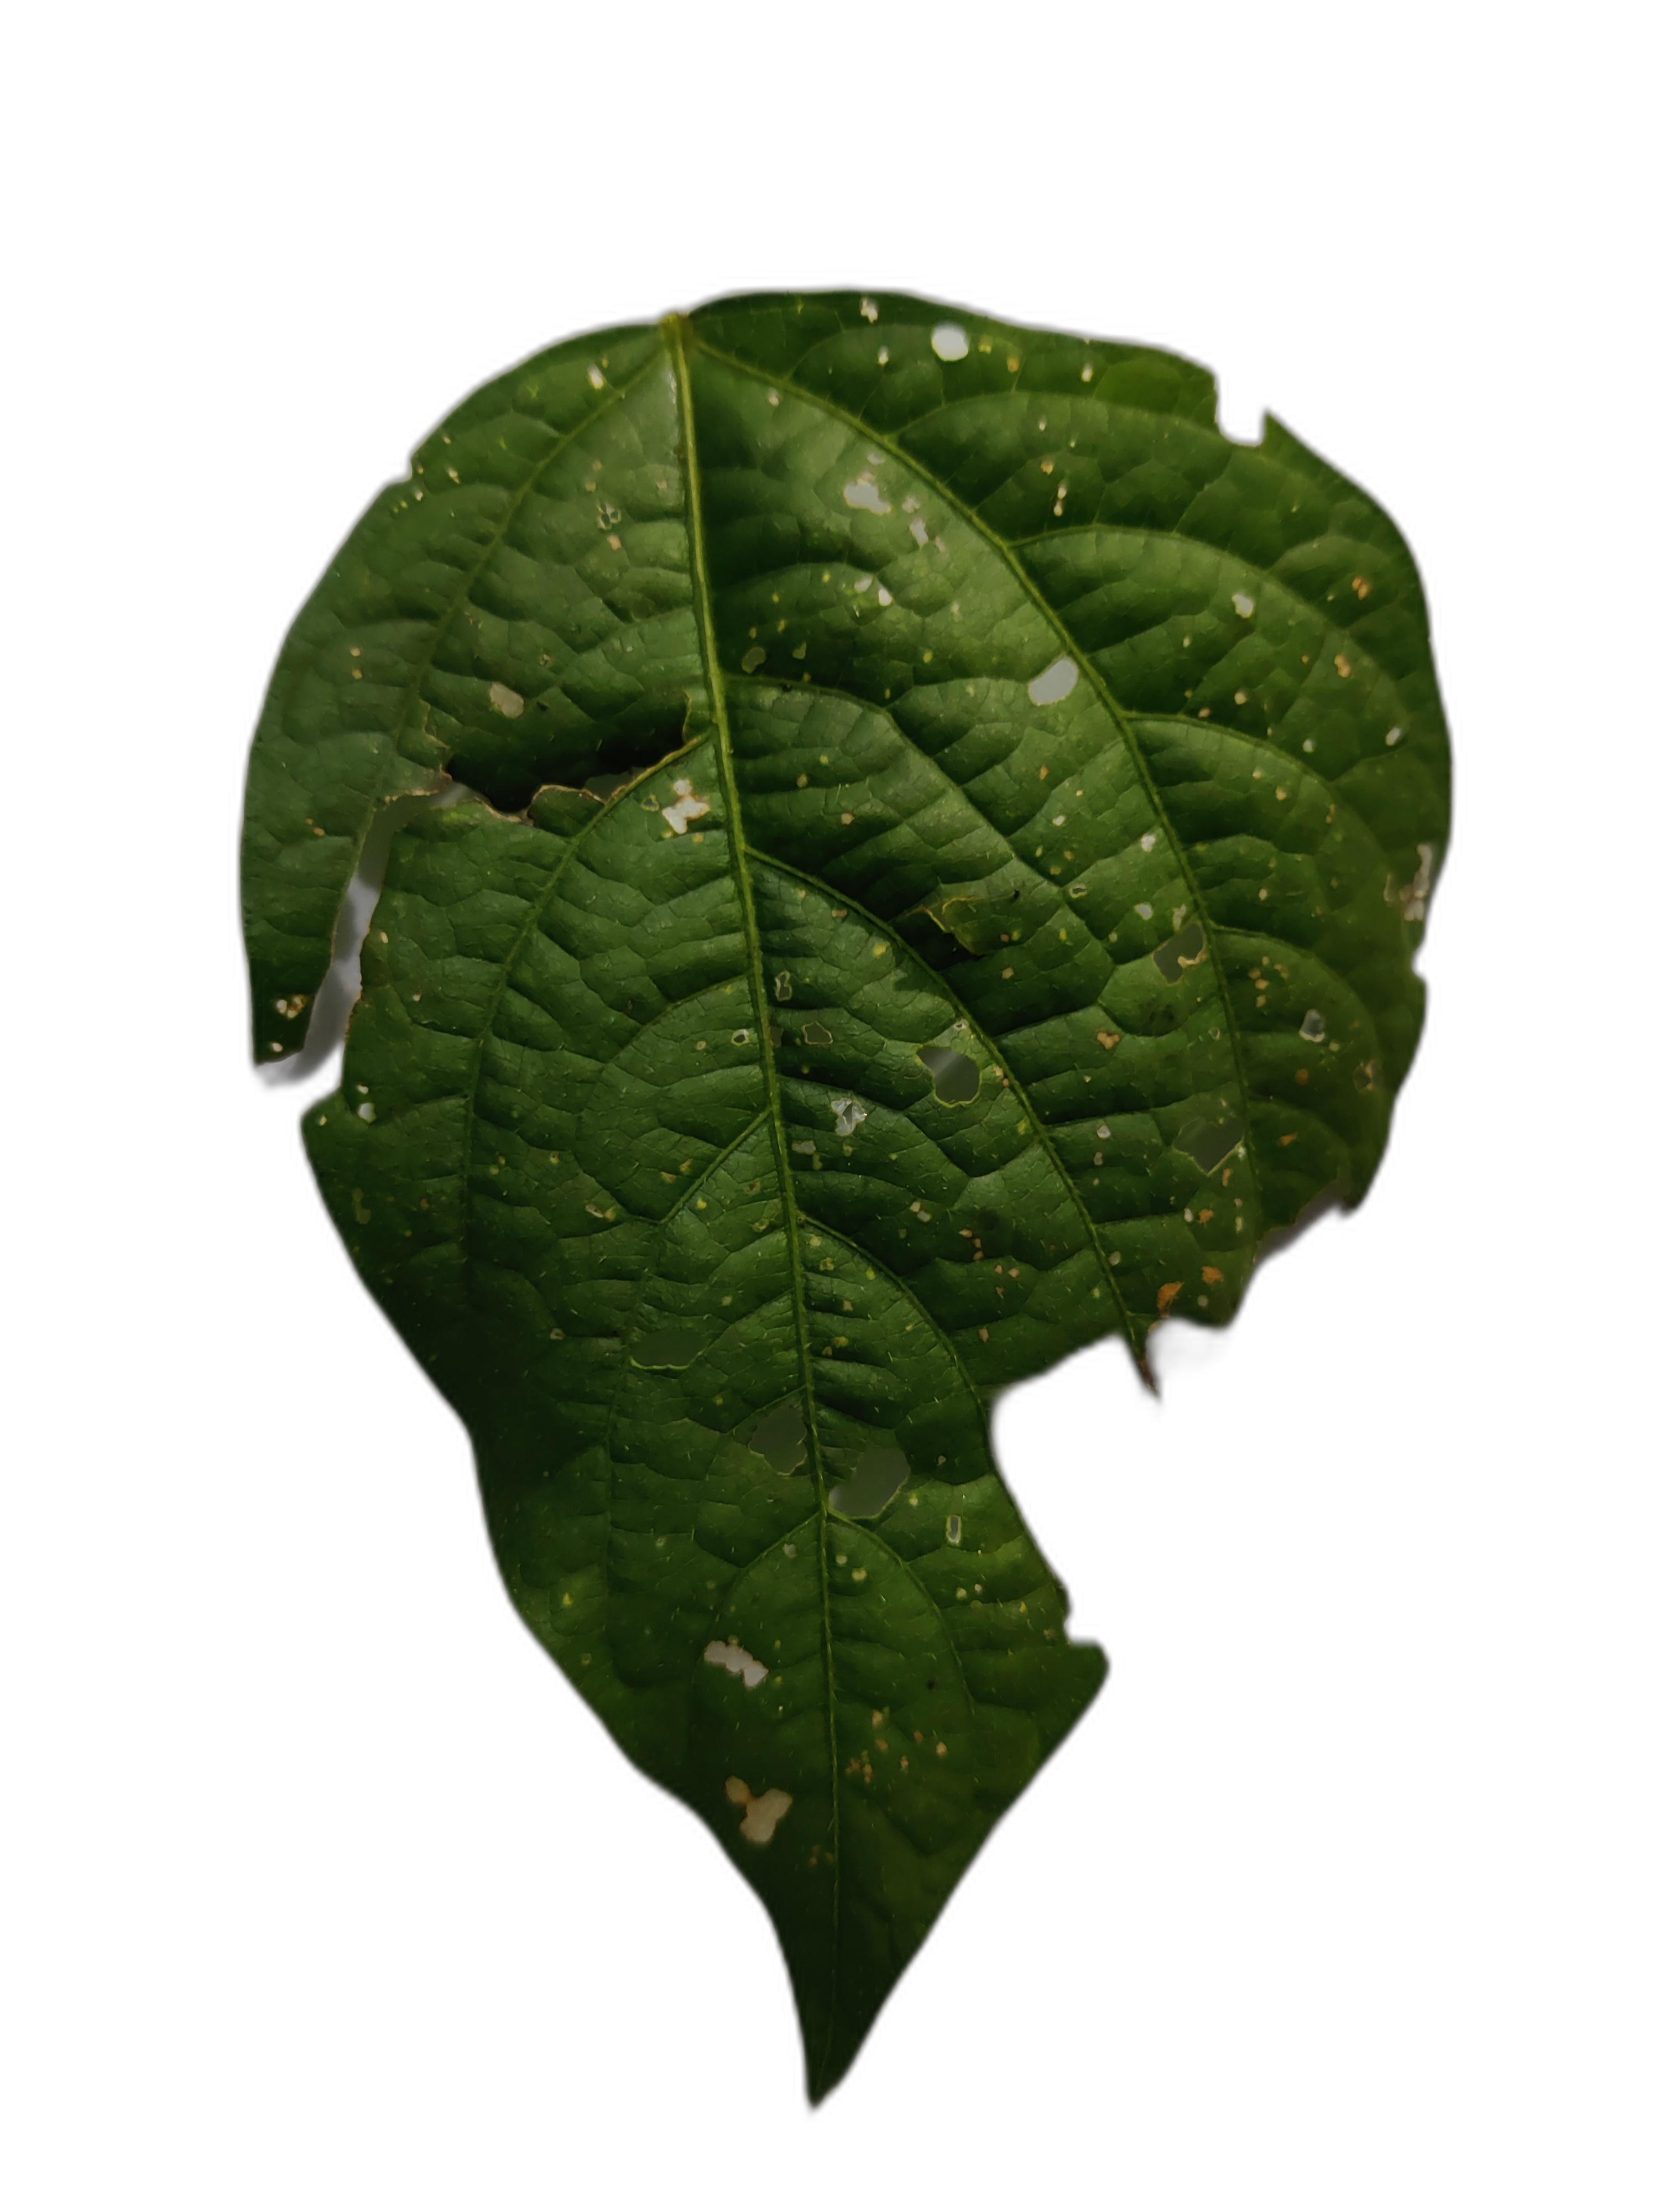
Label: Cercospora leaf spot